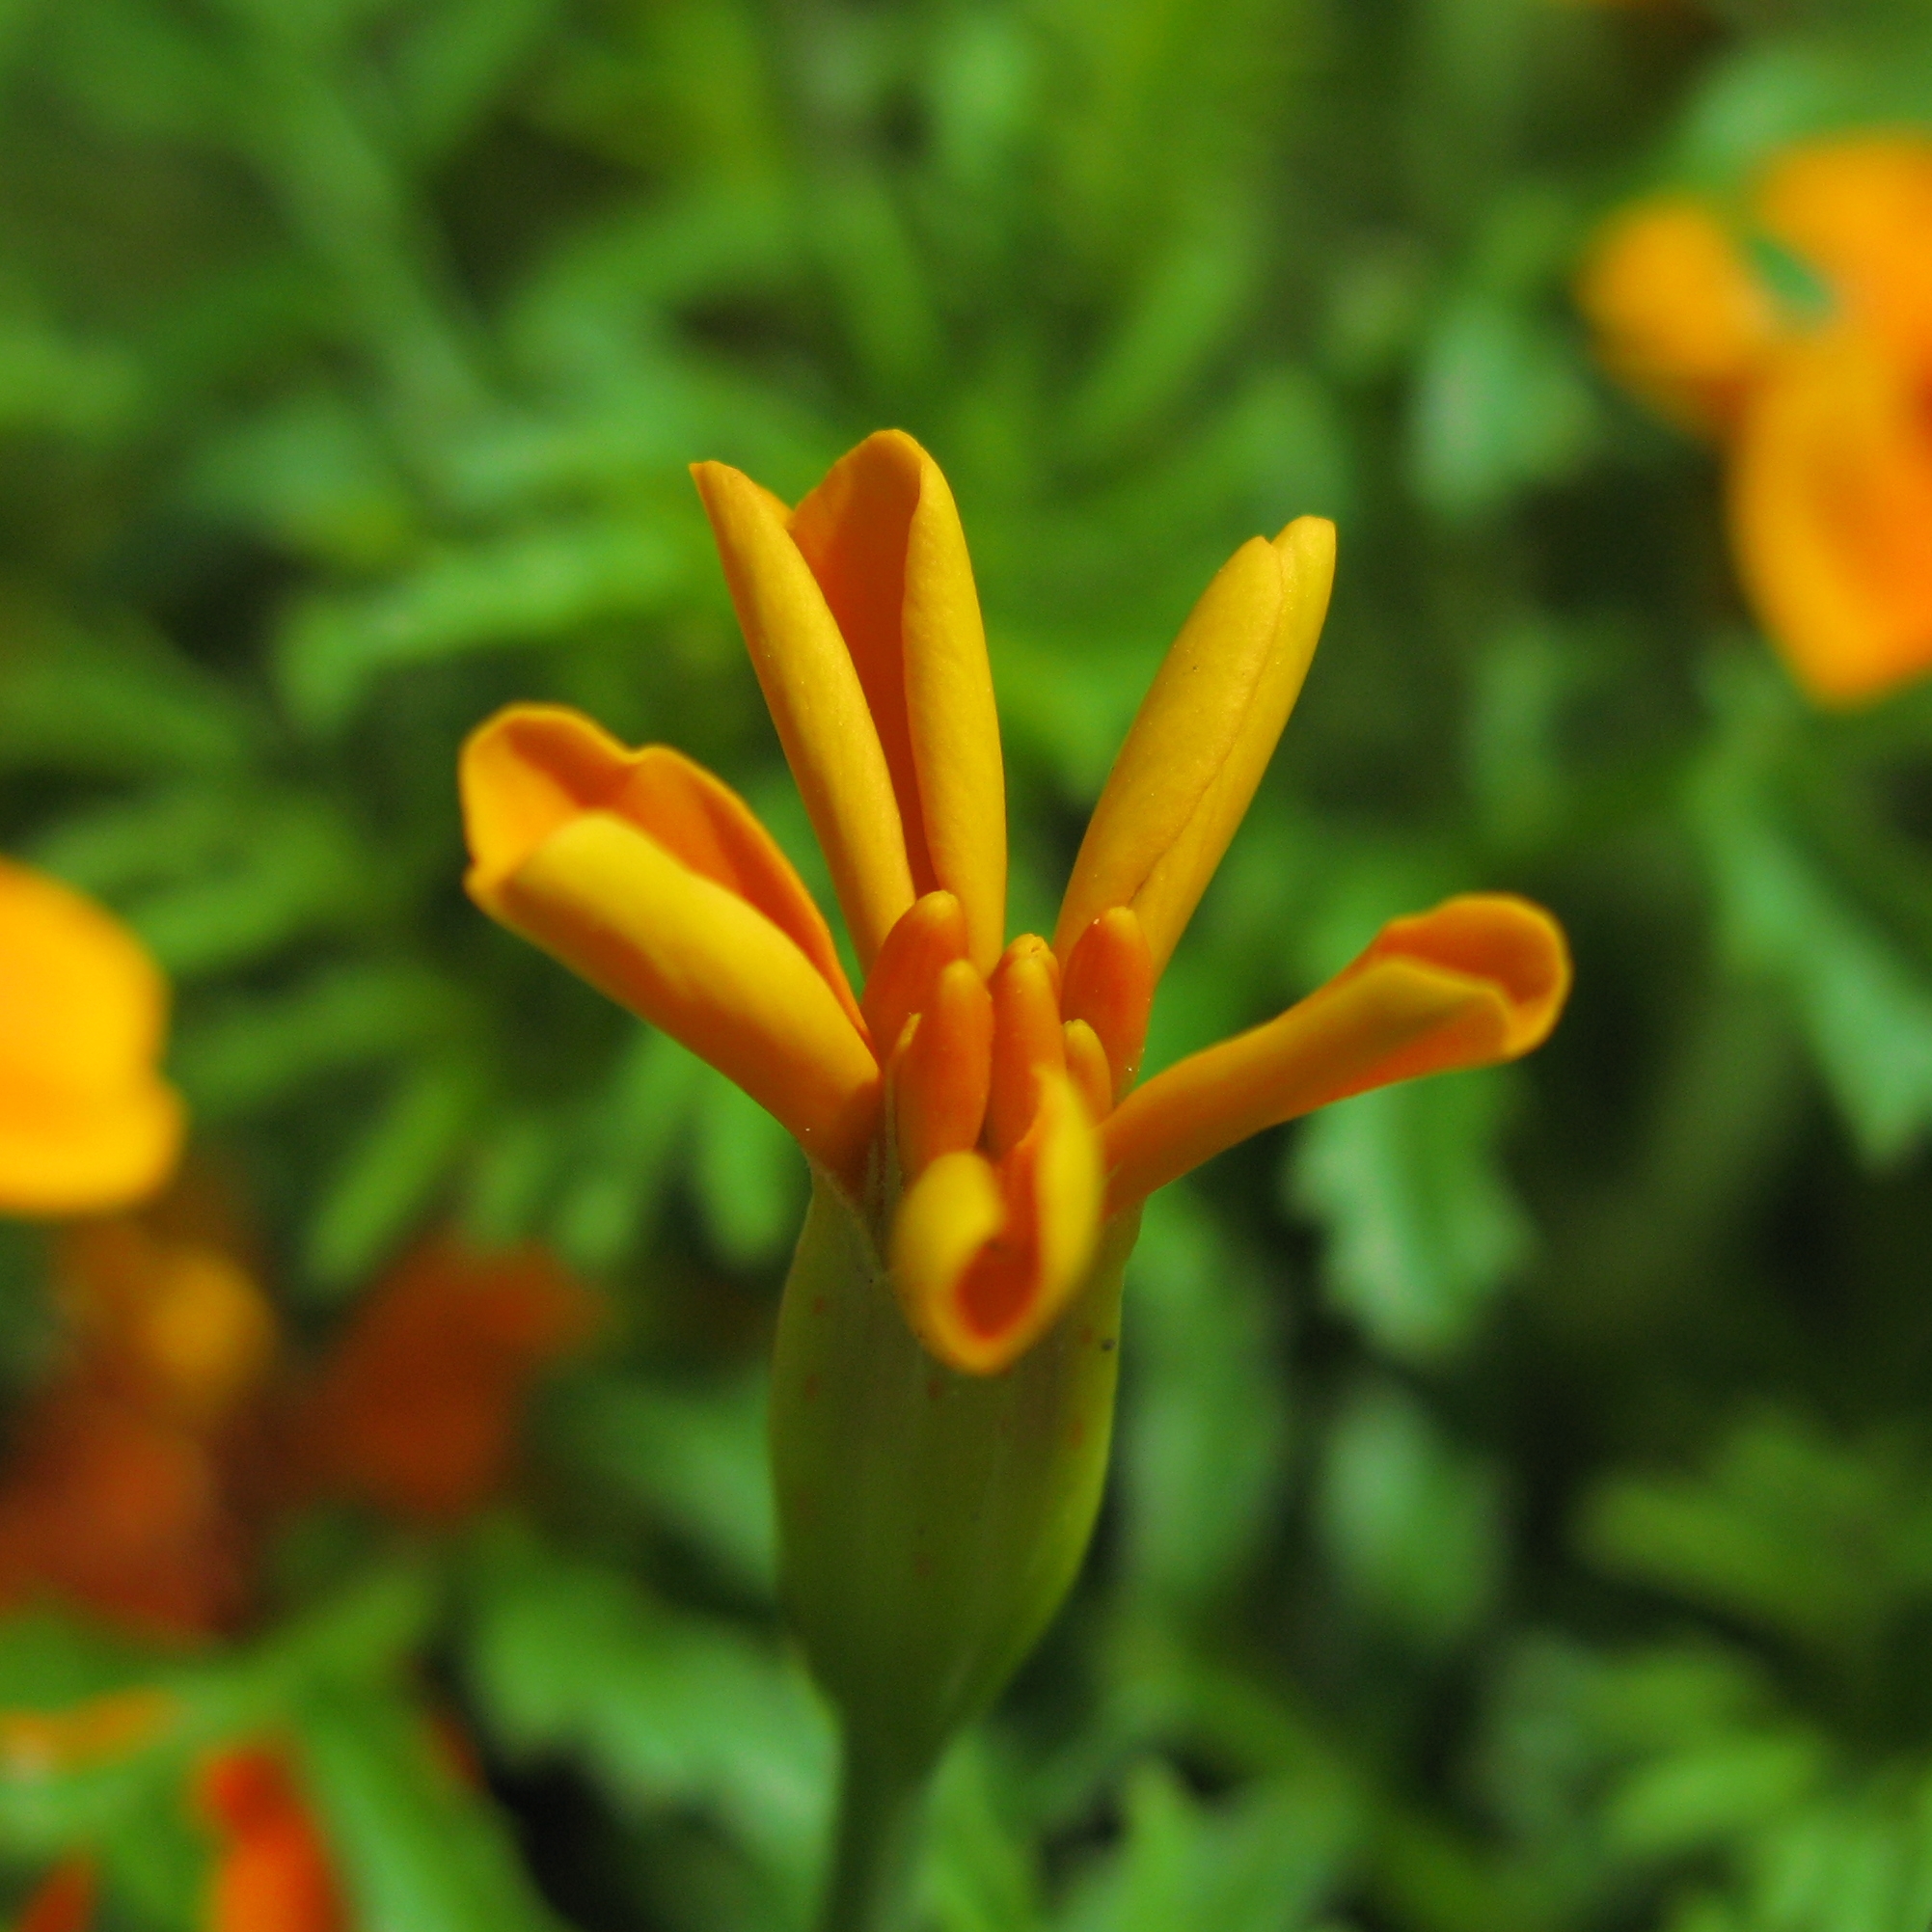
plant, leaf, flower, petal, orange, high, botany, yellow, flora, wildflower, cool image, hires, hi, res, g7, themacrogroup, macro photography, flowering plant, plant stem, land plant